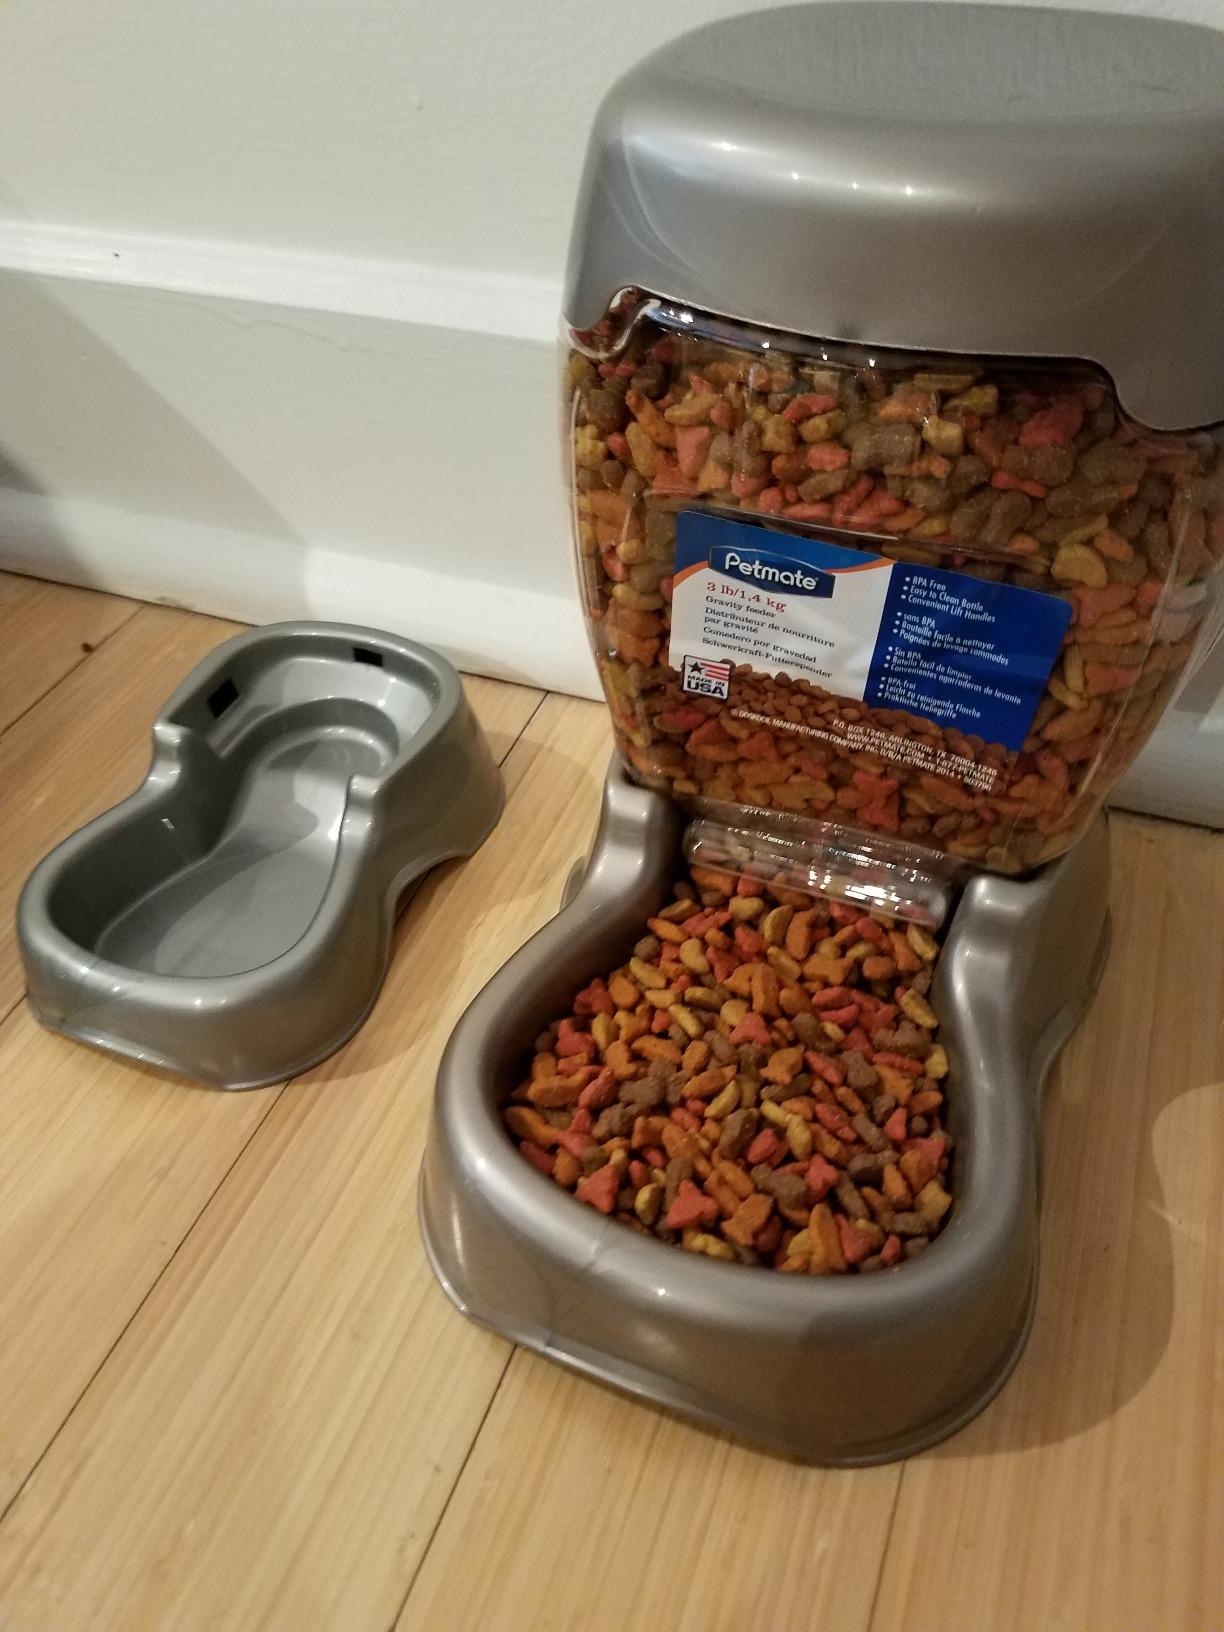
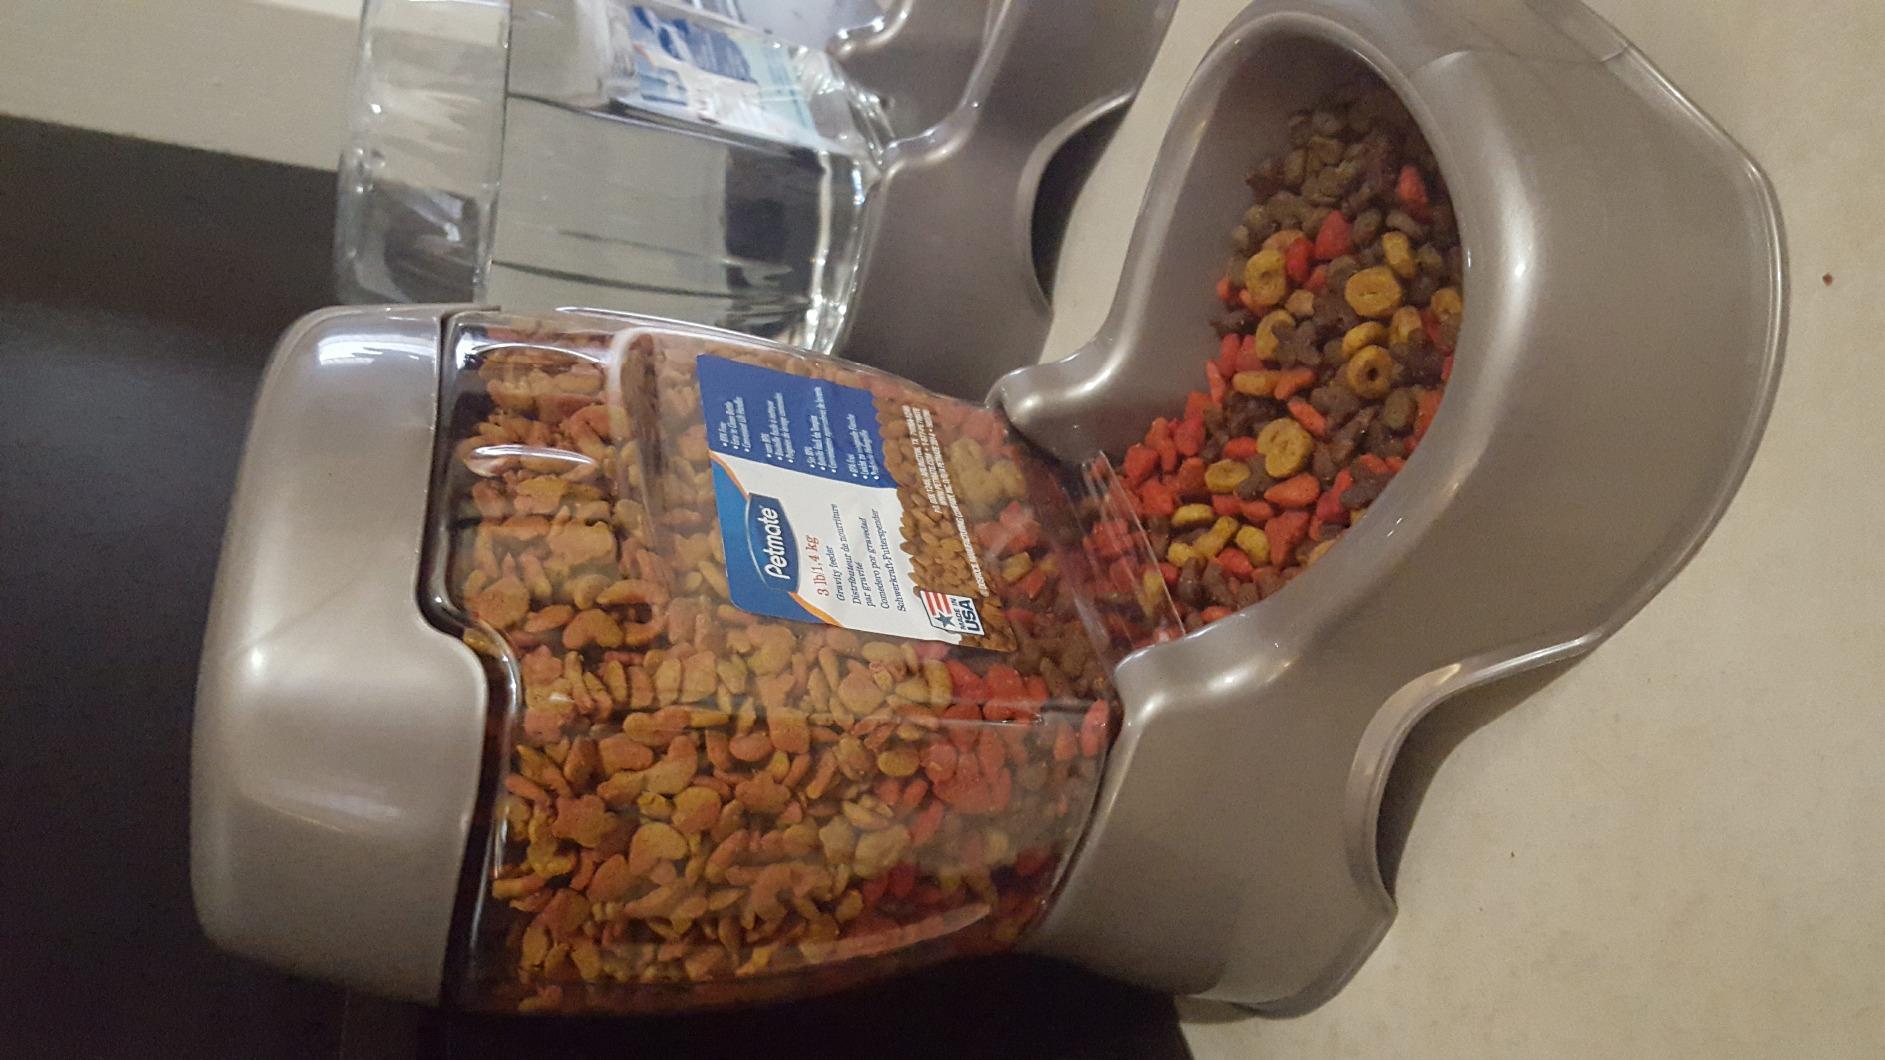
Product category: items_feeder
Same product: yes